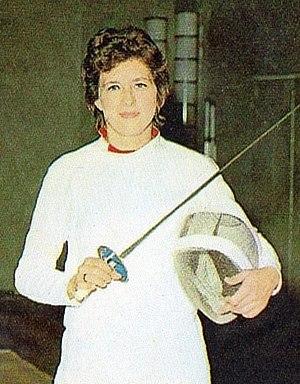
Ildikó Rejtő est une escrimeuse hongroise sourde née le 11 mai 1937 à Budapest. Elle a détenu le record de médaille olympique en fleuret avant l'arrivée de Valentina Vezzali.